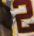
Number: 2